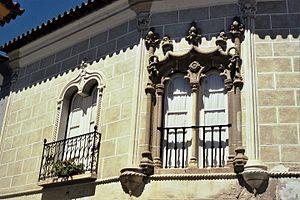
Garcia de Resende, né en 1470 à Évora où il est mort le 3 février 1536, est un poète, chroniqueur, musicien et architecte portugais.